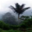
Label: palm_tree